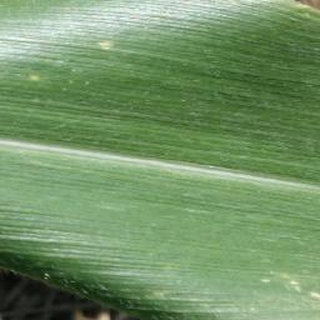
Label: healthy_corn